Fundación CB Granada

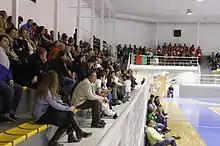
A game of Fundación CBG, in its first season, at Pabellón Veleta

The Fundación CBG was founded in 2006 as an entity associated to basketball club CB Granada, with the aim to promote basketball and other nonprofit activities in the province of Granada.